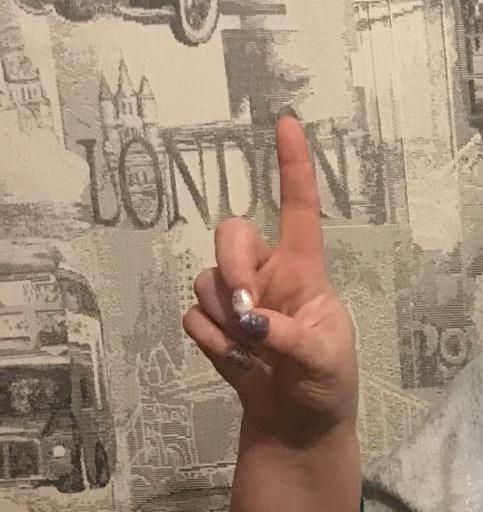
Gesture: one